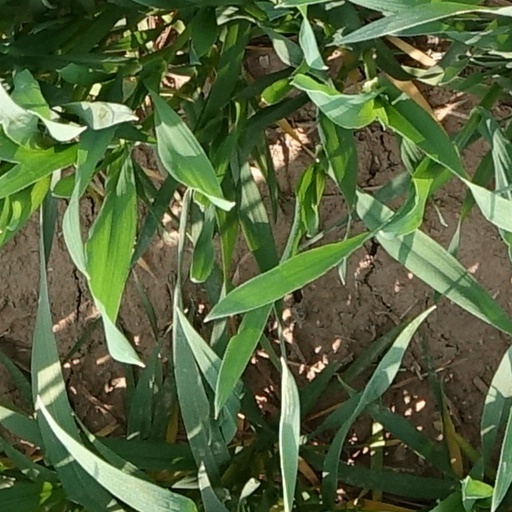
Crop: wheat